Marty Cook

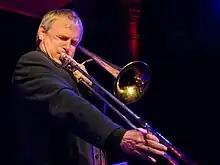
Marty Cook in 2011

Cook was born in New York and raised in Ohio, where he began playing trombone at age seven. He played in New York in the late 1960s, recording with Marzette Watts in 1968. He played in a rock band in California from 1971 to 1972 and then returned to New York, playing with Sam Rivers and Ted Daniel. He played in Europe in 1973-74 with Gunter Hampel and Jeanne Lee. In 1979, he moved to Munich, touring with his ensemble the New York Sound Explosion. Among the members of the group were Monty Waters, Ratzo Harris, Art Lewis, John Betsch, Jim Pepper, and Essiet Essiet. In the 1980s and 1990s he played with Embryo, Allan Praskin, Günther Klatt (1984), Harry Sokal, and Chris Beier. In the late 1990s he founded the ensemble Conspiracy, alongside Rudi Mahall, Aki Takase, Betsch, and Ed Schuller.